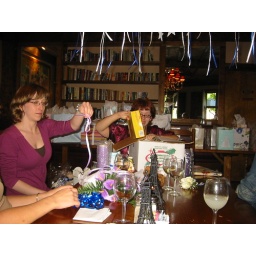
There was a lot of random kitchen stuff in this box from one of Mary's relatives - along with a box of cereal.